Lescun

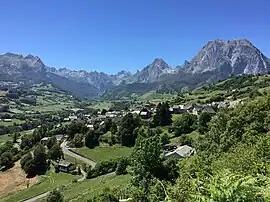
View of Lescun

Lescun is a village and a commune in the Pyrénées-Atlantiques department in south-western France.